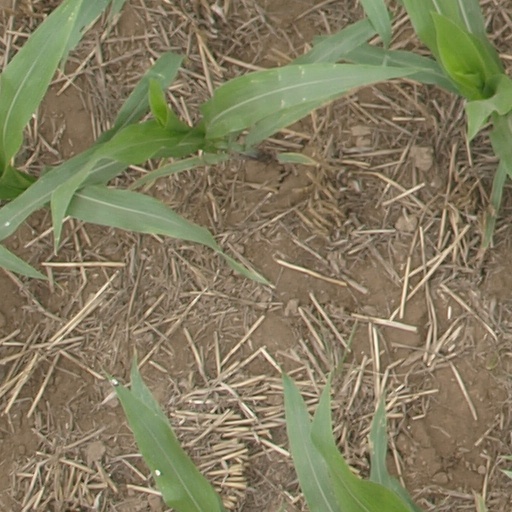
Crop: maize; corn